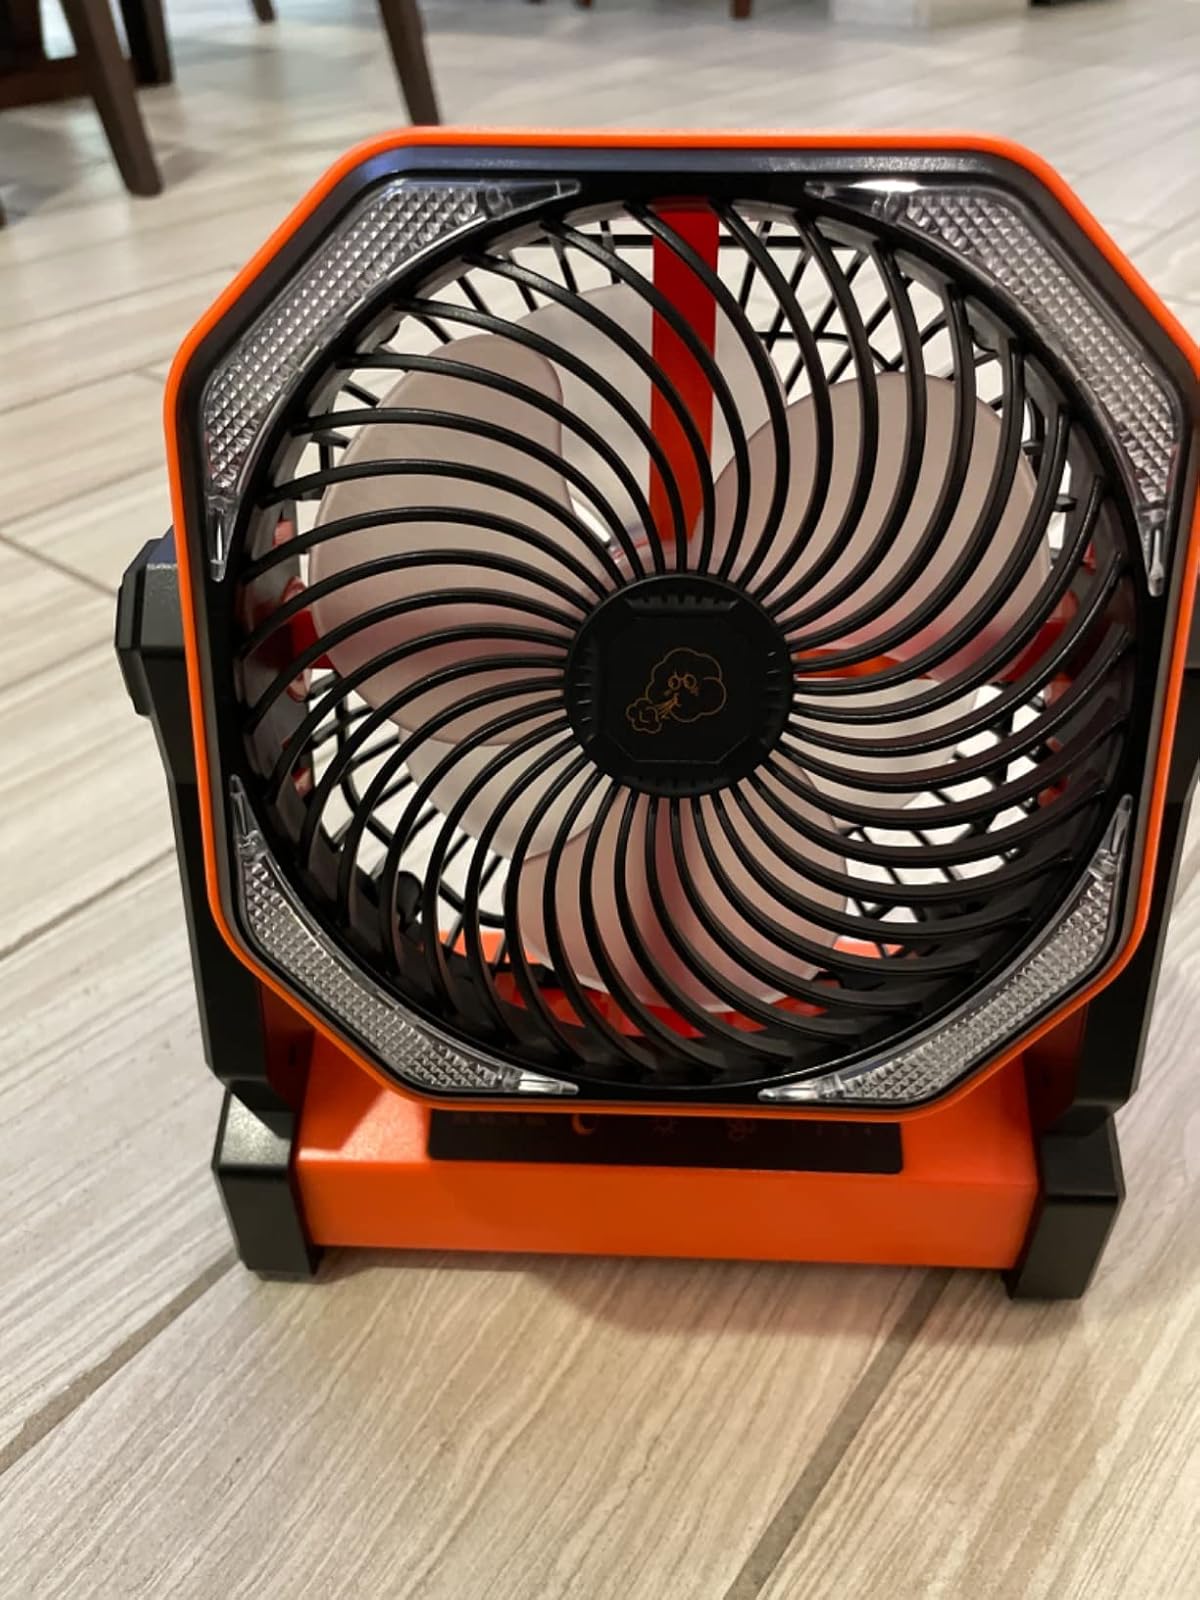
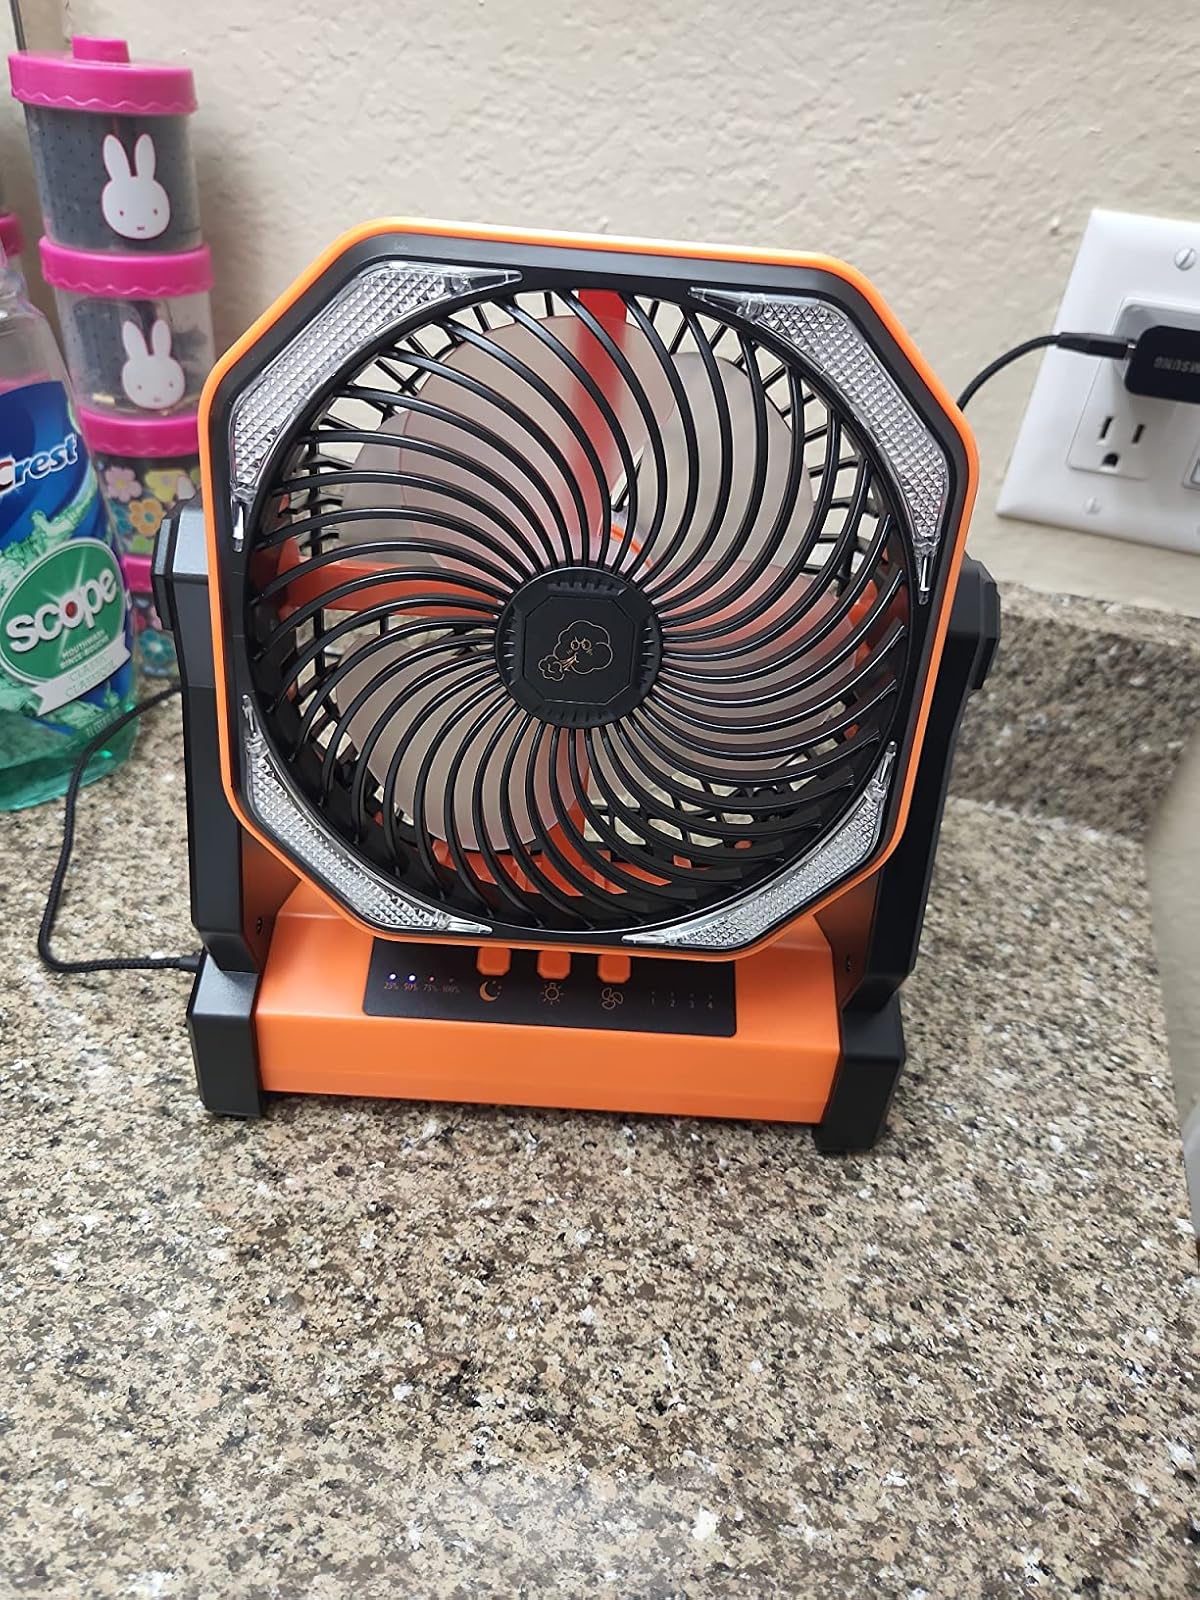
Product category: lantern
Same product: yes